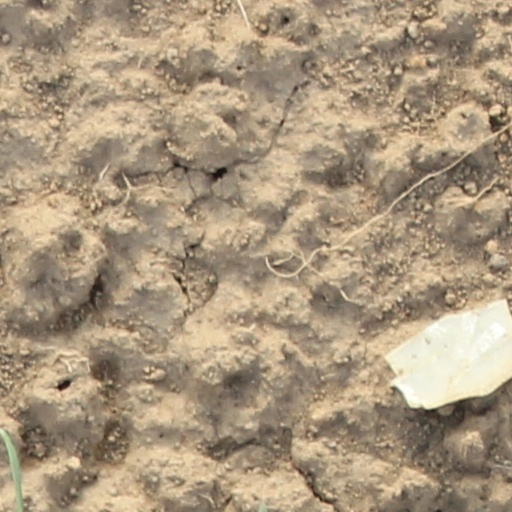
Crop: wheat